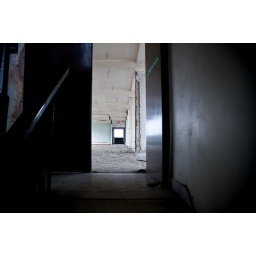
Taken in an abandoned office building in the Hunslet area of Leeds, West Yorkshire